Istrehågan

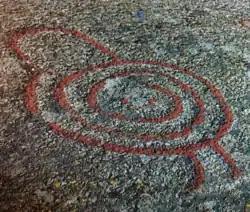
Petroglyphs at nearby Haugen farm are dated to 1500-500 BCE

There are various stone settings, including settings depicting several ships and circles. The stone settings are dated to 400-500 A.D.